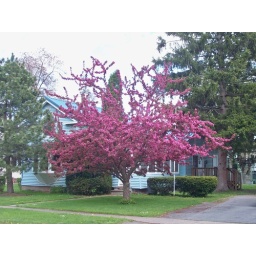
A colorful tree blooms in the springtime sun